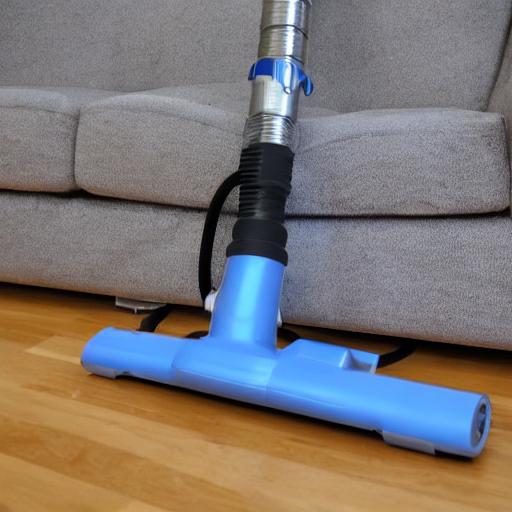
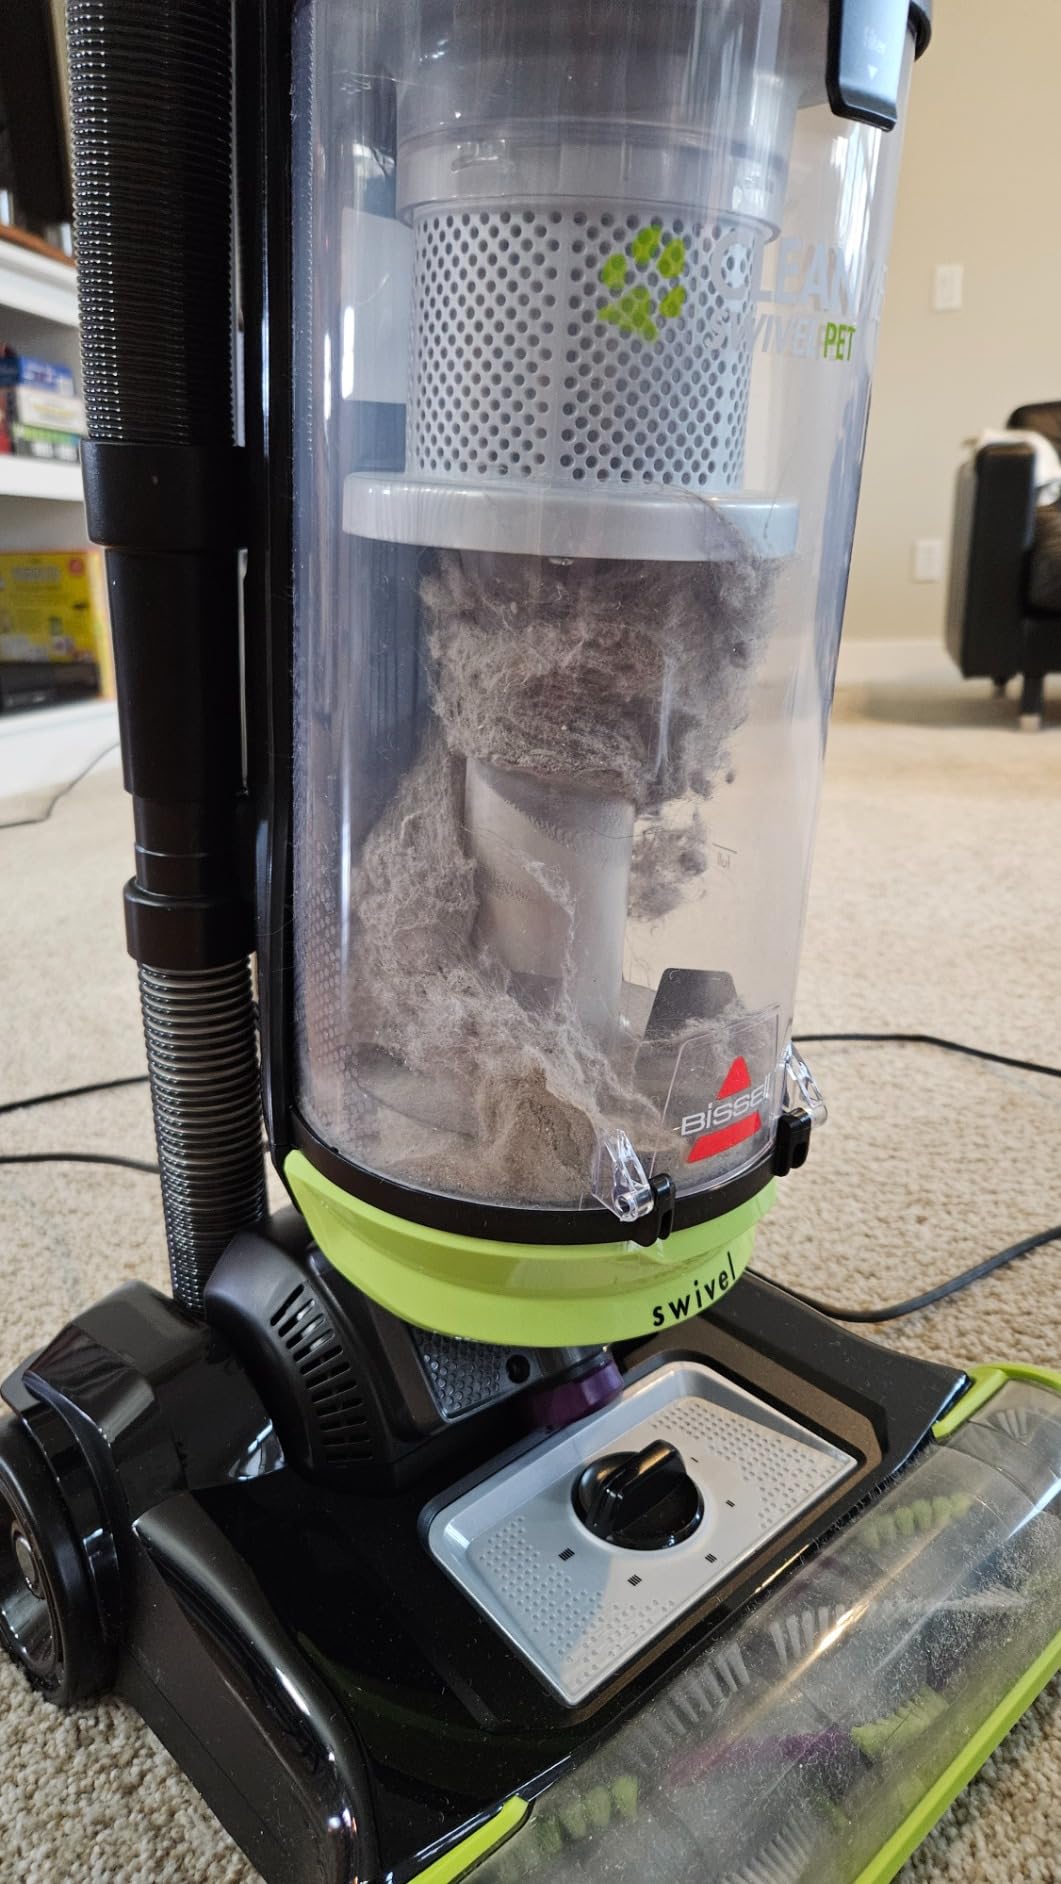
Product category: items_vacuum
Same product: no